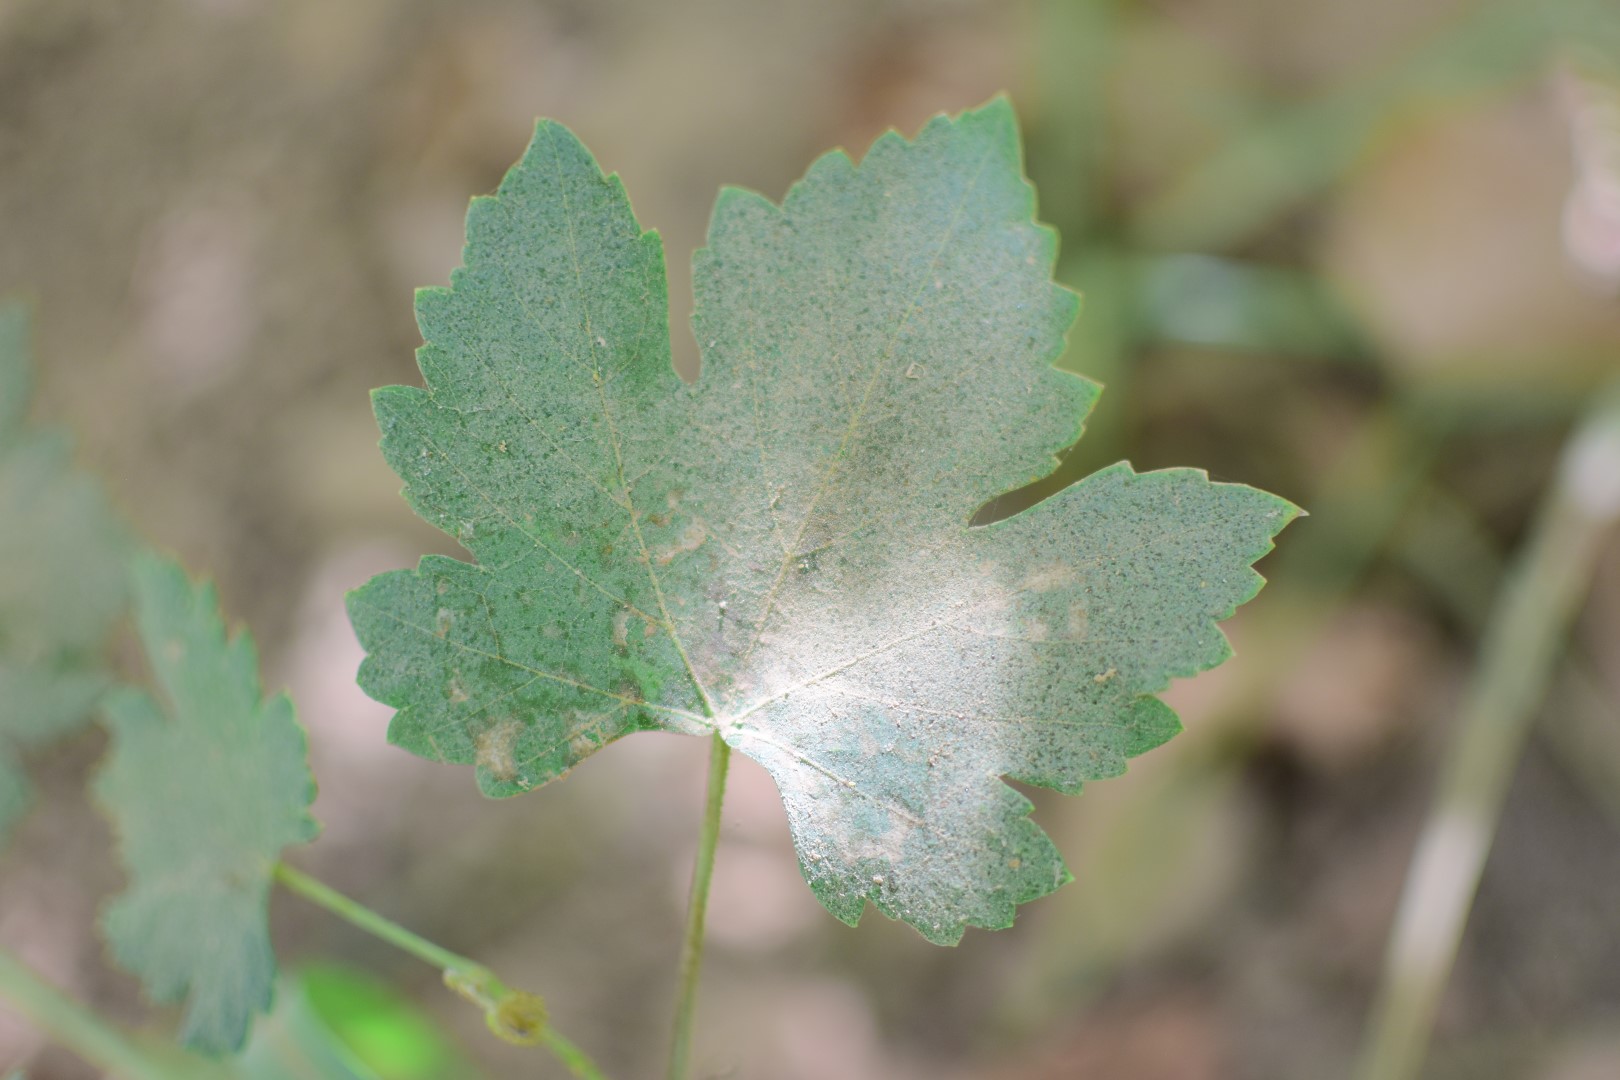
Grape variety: Halawani